When the Daltons Rode

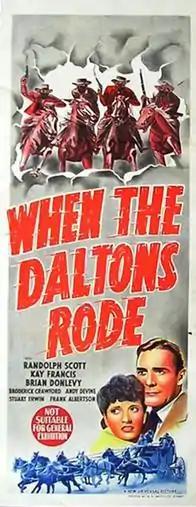
Theatrical release poster

When the Daltons Rode is a 1940 American Western film directed by George Marshall and starring Randolph Scott, Kay Francis and Brian Donlevy. Based on the 1931 book of the same name by Emmett Dalton, a member of the Dalton Gang, and Jack Jungmeyer Sr., the film also includes a fictional family friend who tries to dissuade the Dalton brothers from becoming outlaws.